Gwadar Purchase

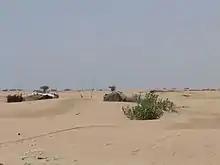
Gwadar's arid desert

The Omani administration in Gwadar functioned through a strategically decentralized system, in which the Sultan of Oman delegated full regional authority to a locally appointed governor—the Wali. As the Sultan’s direct representative, the Wali wielded extensive powers, acting as the supreme administrator, military commander, and judicial authority in the region. He controlled the enforcement of law and order, commanded local security forces, supervised tax collection, and regulated all trade and economic activity. In effect, the Wali governed Gwadar with near-autonomous power, serving as the absolute embodiment of Omani rule on the Makran coast.